Big Bang Comics (role-playing game)

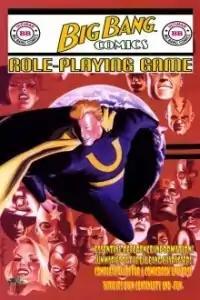

Big Bang Comics is a superhero tabletop role-playing game, written by Chris Carter and published by Pisces All Media in 2006. The game uses a modified version of the "d20 System".